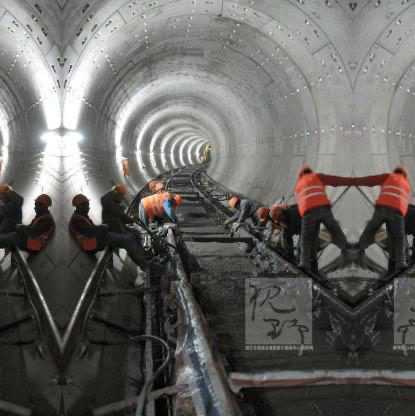
Objects in the image:
label: helmet
label: helmet
label: helmet
label: helmet
label: helmet
label: helmet
label: helmet
label: helmet
label: helmet
label: helmet
label: helmet
label: helmet